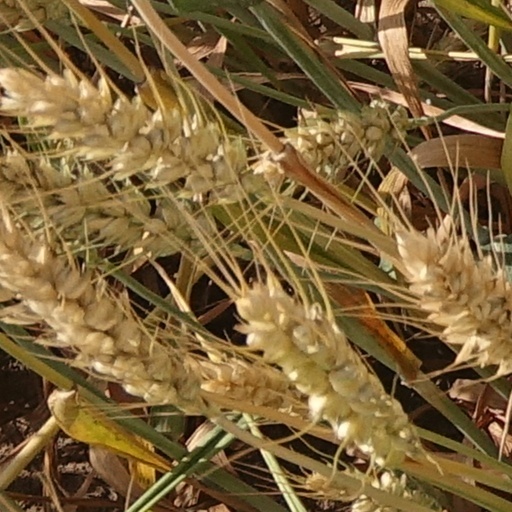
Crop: wheat